Sasaki Tōichi

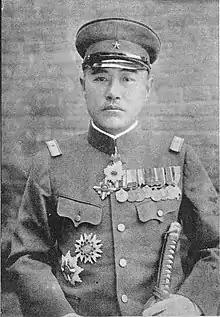
1935 portrait of Sasaki

Lieutenant General was a Japanese soldier who served in the Imperial Japanese Army. He was known as an expert on Chinese affairs, had close relationships with leading figures in the Kuomintang (KMT)'s National Revolutionary Army during the 1920s, and expressed sympathy for their cause. A violent encounter with KMT forces during the 1928 Jinan incident, however, led him to abandon his pro-KMT stance, and adopt a pessimistic attitude toward China. He later served as chief military advisor to the Japanese puppet state Manchukuo, and during the Second Sino-Japanese War, he was involved in perpetrating the Nanjing massacre. In the last days of the Second World War, Sasaki was captured by Soviet troops and handed over to the Chinese communists, who interned him at the Fushun War Criminals Management Centre, where he died in 1955. He was a prolific writer, and left detailed accounts of his experiences in China.